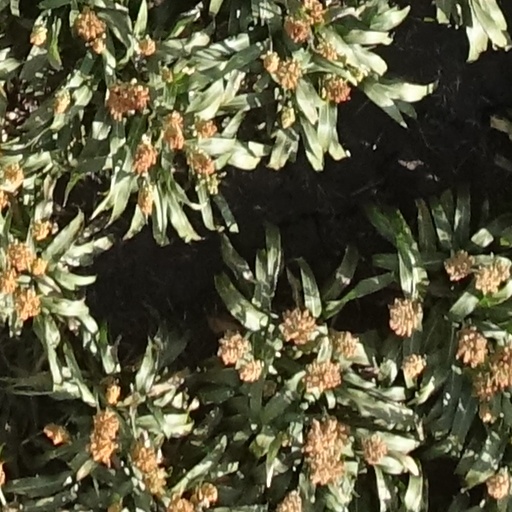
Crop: sorghum